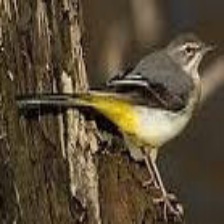
Species: FOREST WAGTAIL
Scientific name: DENDRONANTHUS INDICUS